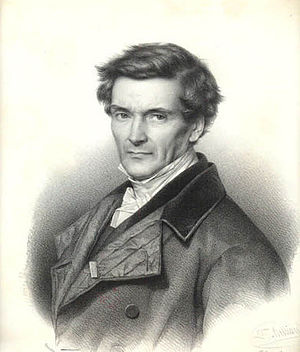
Gaspard-Gustave Coriolis
Gaspard-Gustave Coriolis var fransk videnskabsmand, der som den første beskrev Corioliskraften i 1835.